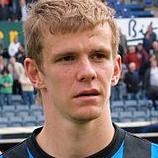
Age: 20